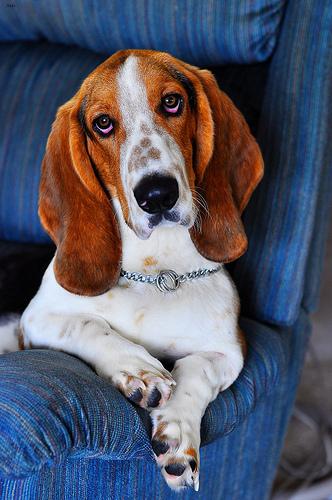
Breed: basset hound